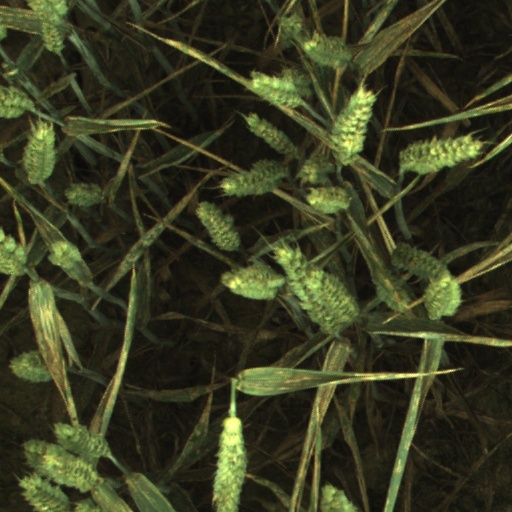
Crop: wheat